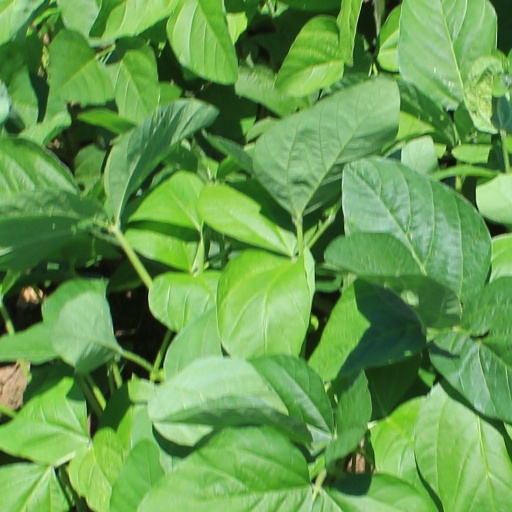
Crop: soybean